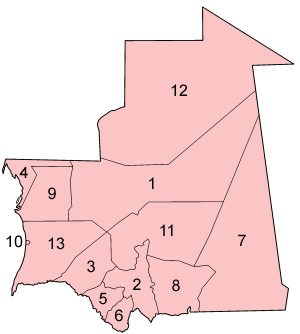
Administrative regioner i Mauretanien
Mauretaniens regioner
Mauretanien er inddelt i tolv regioner og et hovedstadsdistrikt. Regionerne er igen inddelt i 44 departementer, som igen er inddelt i kommuner.